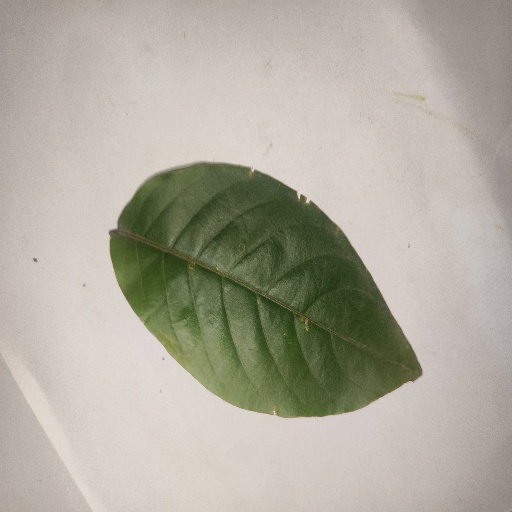
Species: HariTaki
Leaf condition: Healthy Leaf